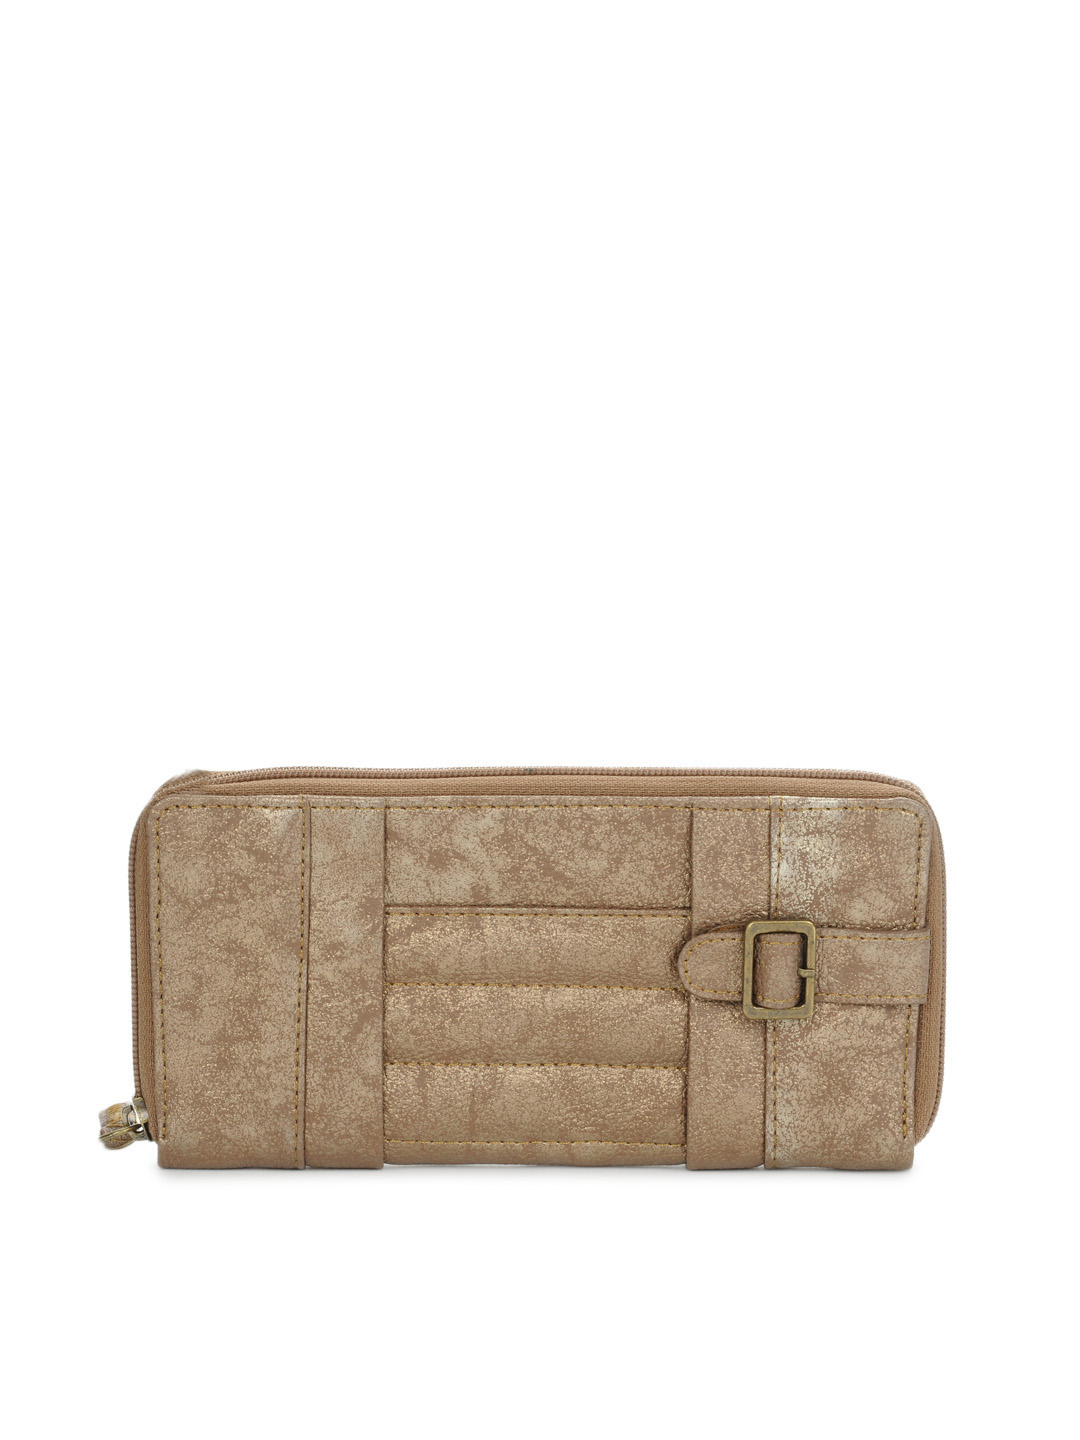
Baggit Women Bronze Wallet
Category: Accessories / Wallets / Wallets
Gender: Women
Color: Bronze
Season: Summer 2012
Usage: Casual